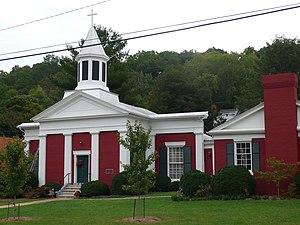
Buchanan est une ville des États-Unis, dans l'État de Virginie et le comté de Botetourt. Au recensement de 2010, sa population était de 1 178 hab.